John Henry Manley

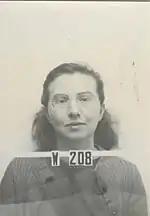
Kathleen (Kay) Manley's Los Alamos badge

He was born in 1907 in Harvard, Illinois. He graduated with a BS from the University of Illinois in 1929 and received his PhD in physics from the University of Michigan in 1934. He was a lecturer at Columbia University and later a professor at the University of Illinois from 1937 to 1942. He married Kathleen (Kay), and had two daughters Kim and Kathleen.